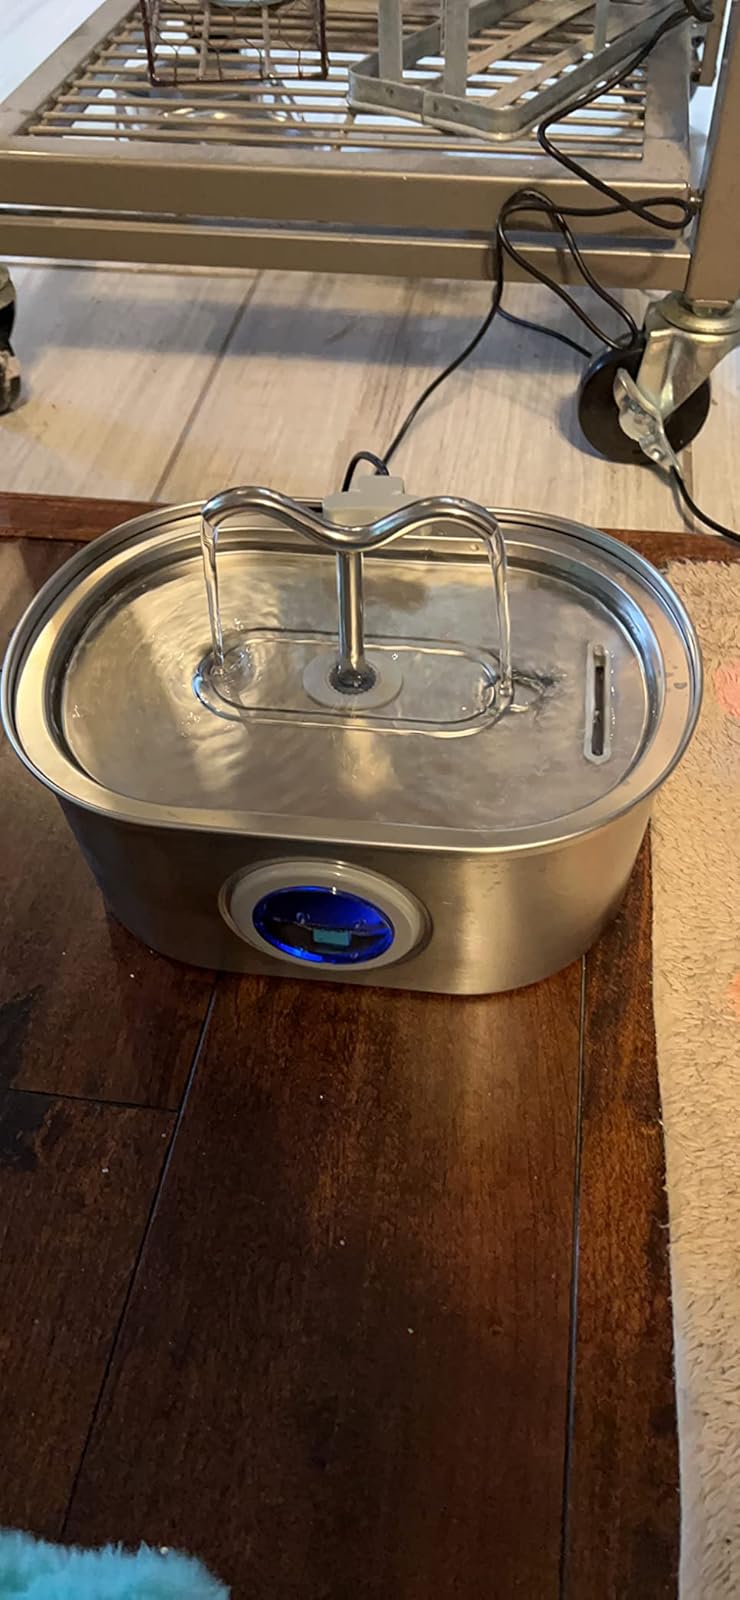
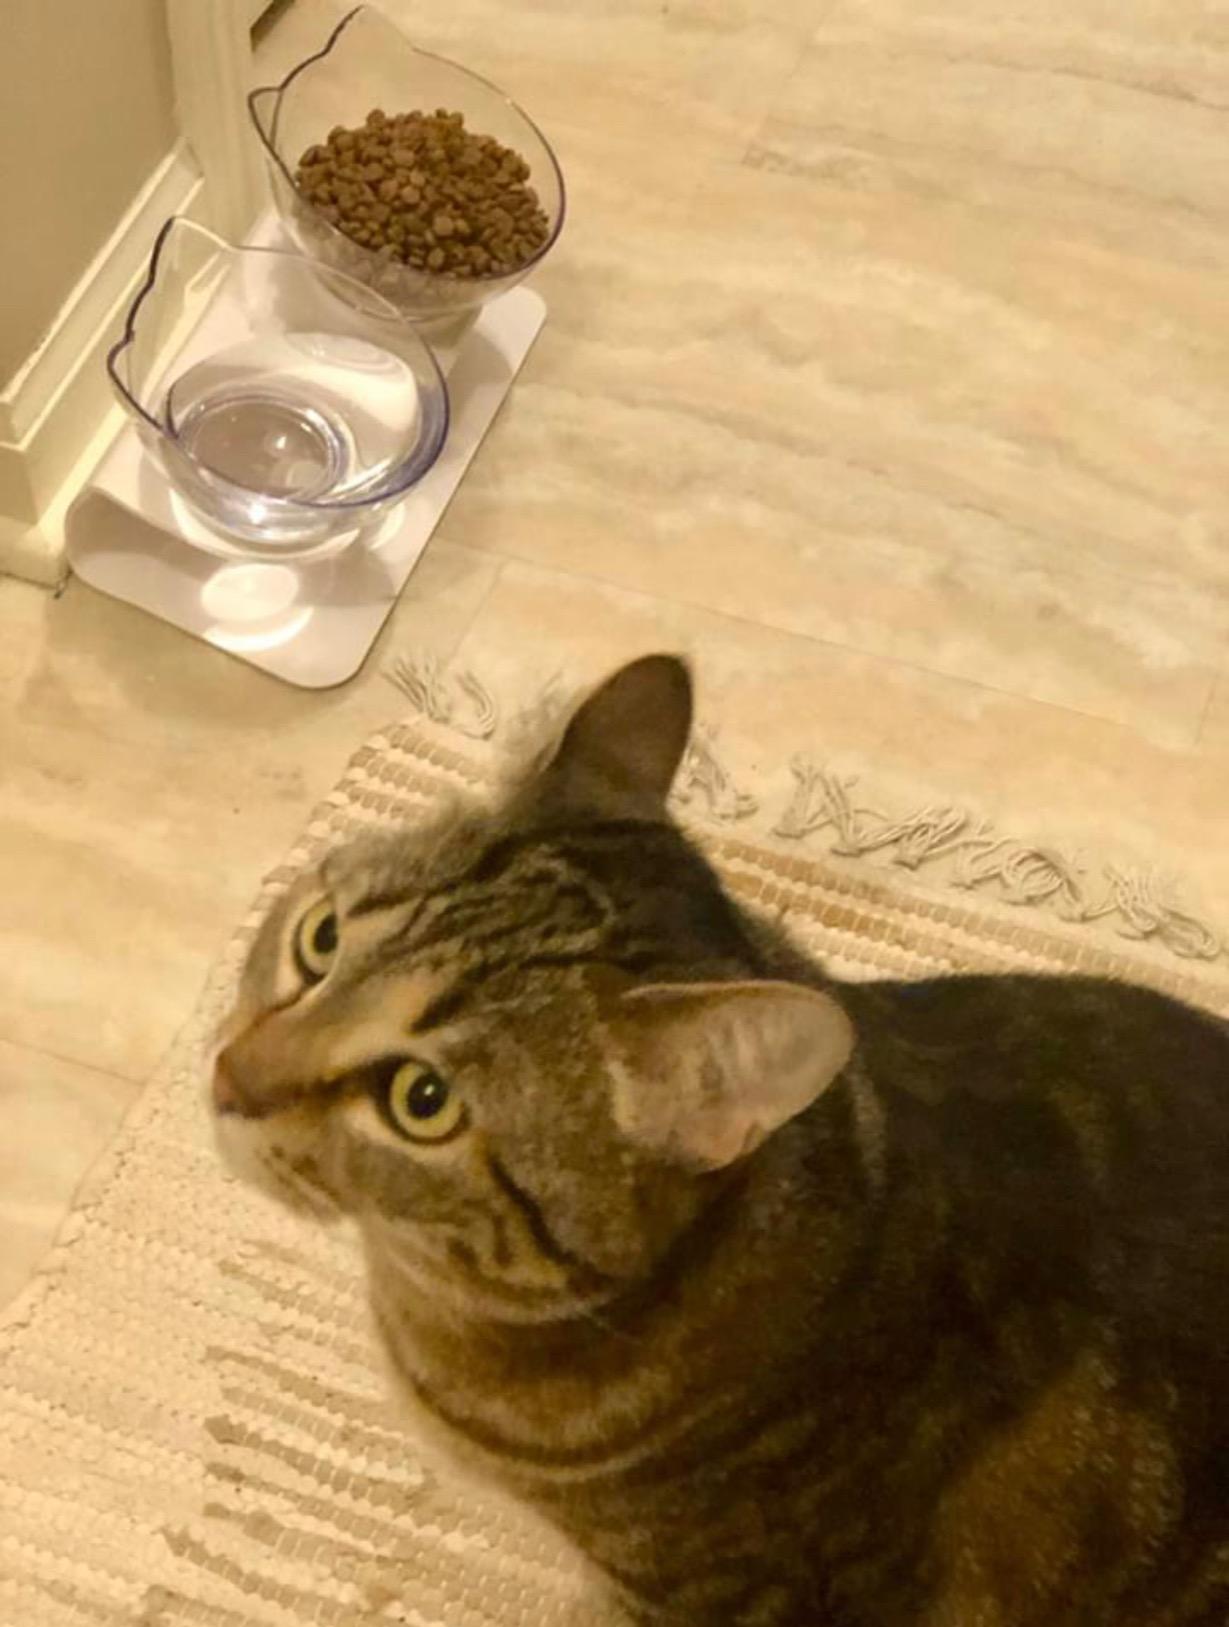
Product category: items_bowl
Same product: no